Colorado Plateau

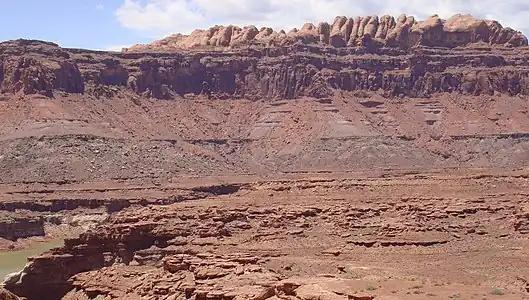
The Permian through Jurassic stratigraphy of the Colorado Plateau area of southeastern Utah that makes up much of the famous prominent rock formations in protected areas such as Capitol Reef National Park and Canyonlands National Park. From top to bottom: rounded tan domes of the Navajo Sandstone; layered red Kayenta Formation; cliff-forming, vertically jointed, red Wingate Sandstone; slope-forming, purplish Chinle Formation; layered, lighter-red Moenkopi Formation; and white, layered Cutler Formation sandstone from the Glen Canyon National Recreation Area in Utah.

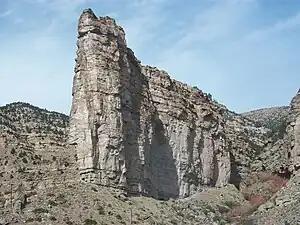
Castle Gate rock formation in Carbon County, Utah.

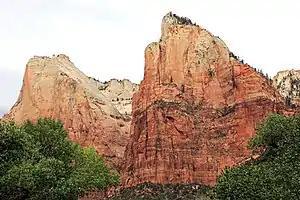
Navajo sandstone cliffs in Zion National Park.

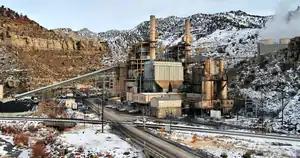
Castle Gate Power Plant near Helper, Utah.

One of the most geologically intriguing features of the Colorado Plateau is its remarkable stability. Relatively little rock deformation such as faulting and folding has affected this high, thick crustal block within the last 600 million years or so, although there are some newer features such as the Waterpocket Fold of Capitol Reef (estimated 50–70 million years old). In contrast, provinces that have suffered severe deformation surround the plateau. Mountain building thrust up the Rocky Mountains to the north and east and tremendous, earth-stretching tension produced the Basin and Range Province to the west and south. Sub ranges of the Southern Rocky Mountains are scattered throughout the Colorado Plateau.